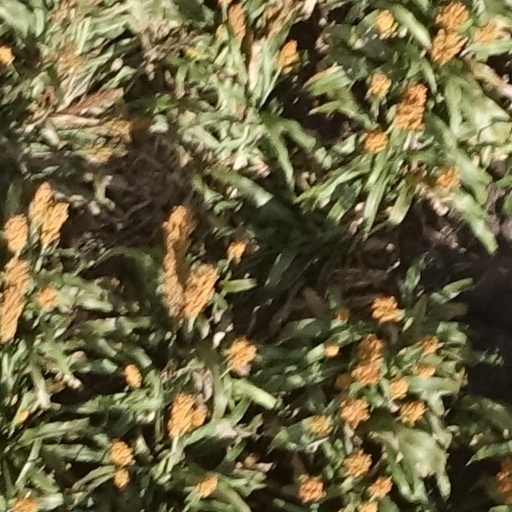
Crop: sorghum